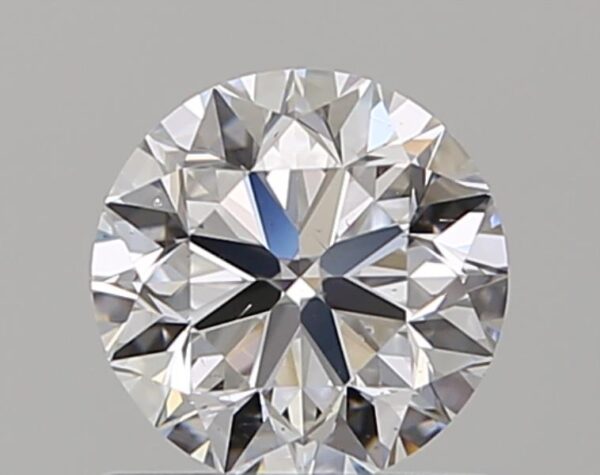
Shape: round
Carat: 0.7
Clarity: VS2
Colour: D
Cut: VG
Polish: VG
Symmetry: VG
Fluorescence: F
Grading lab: GIA
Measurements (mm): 5.56 x 5.6 x 3.55